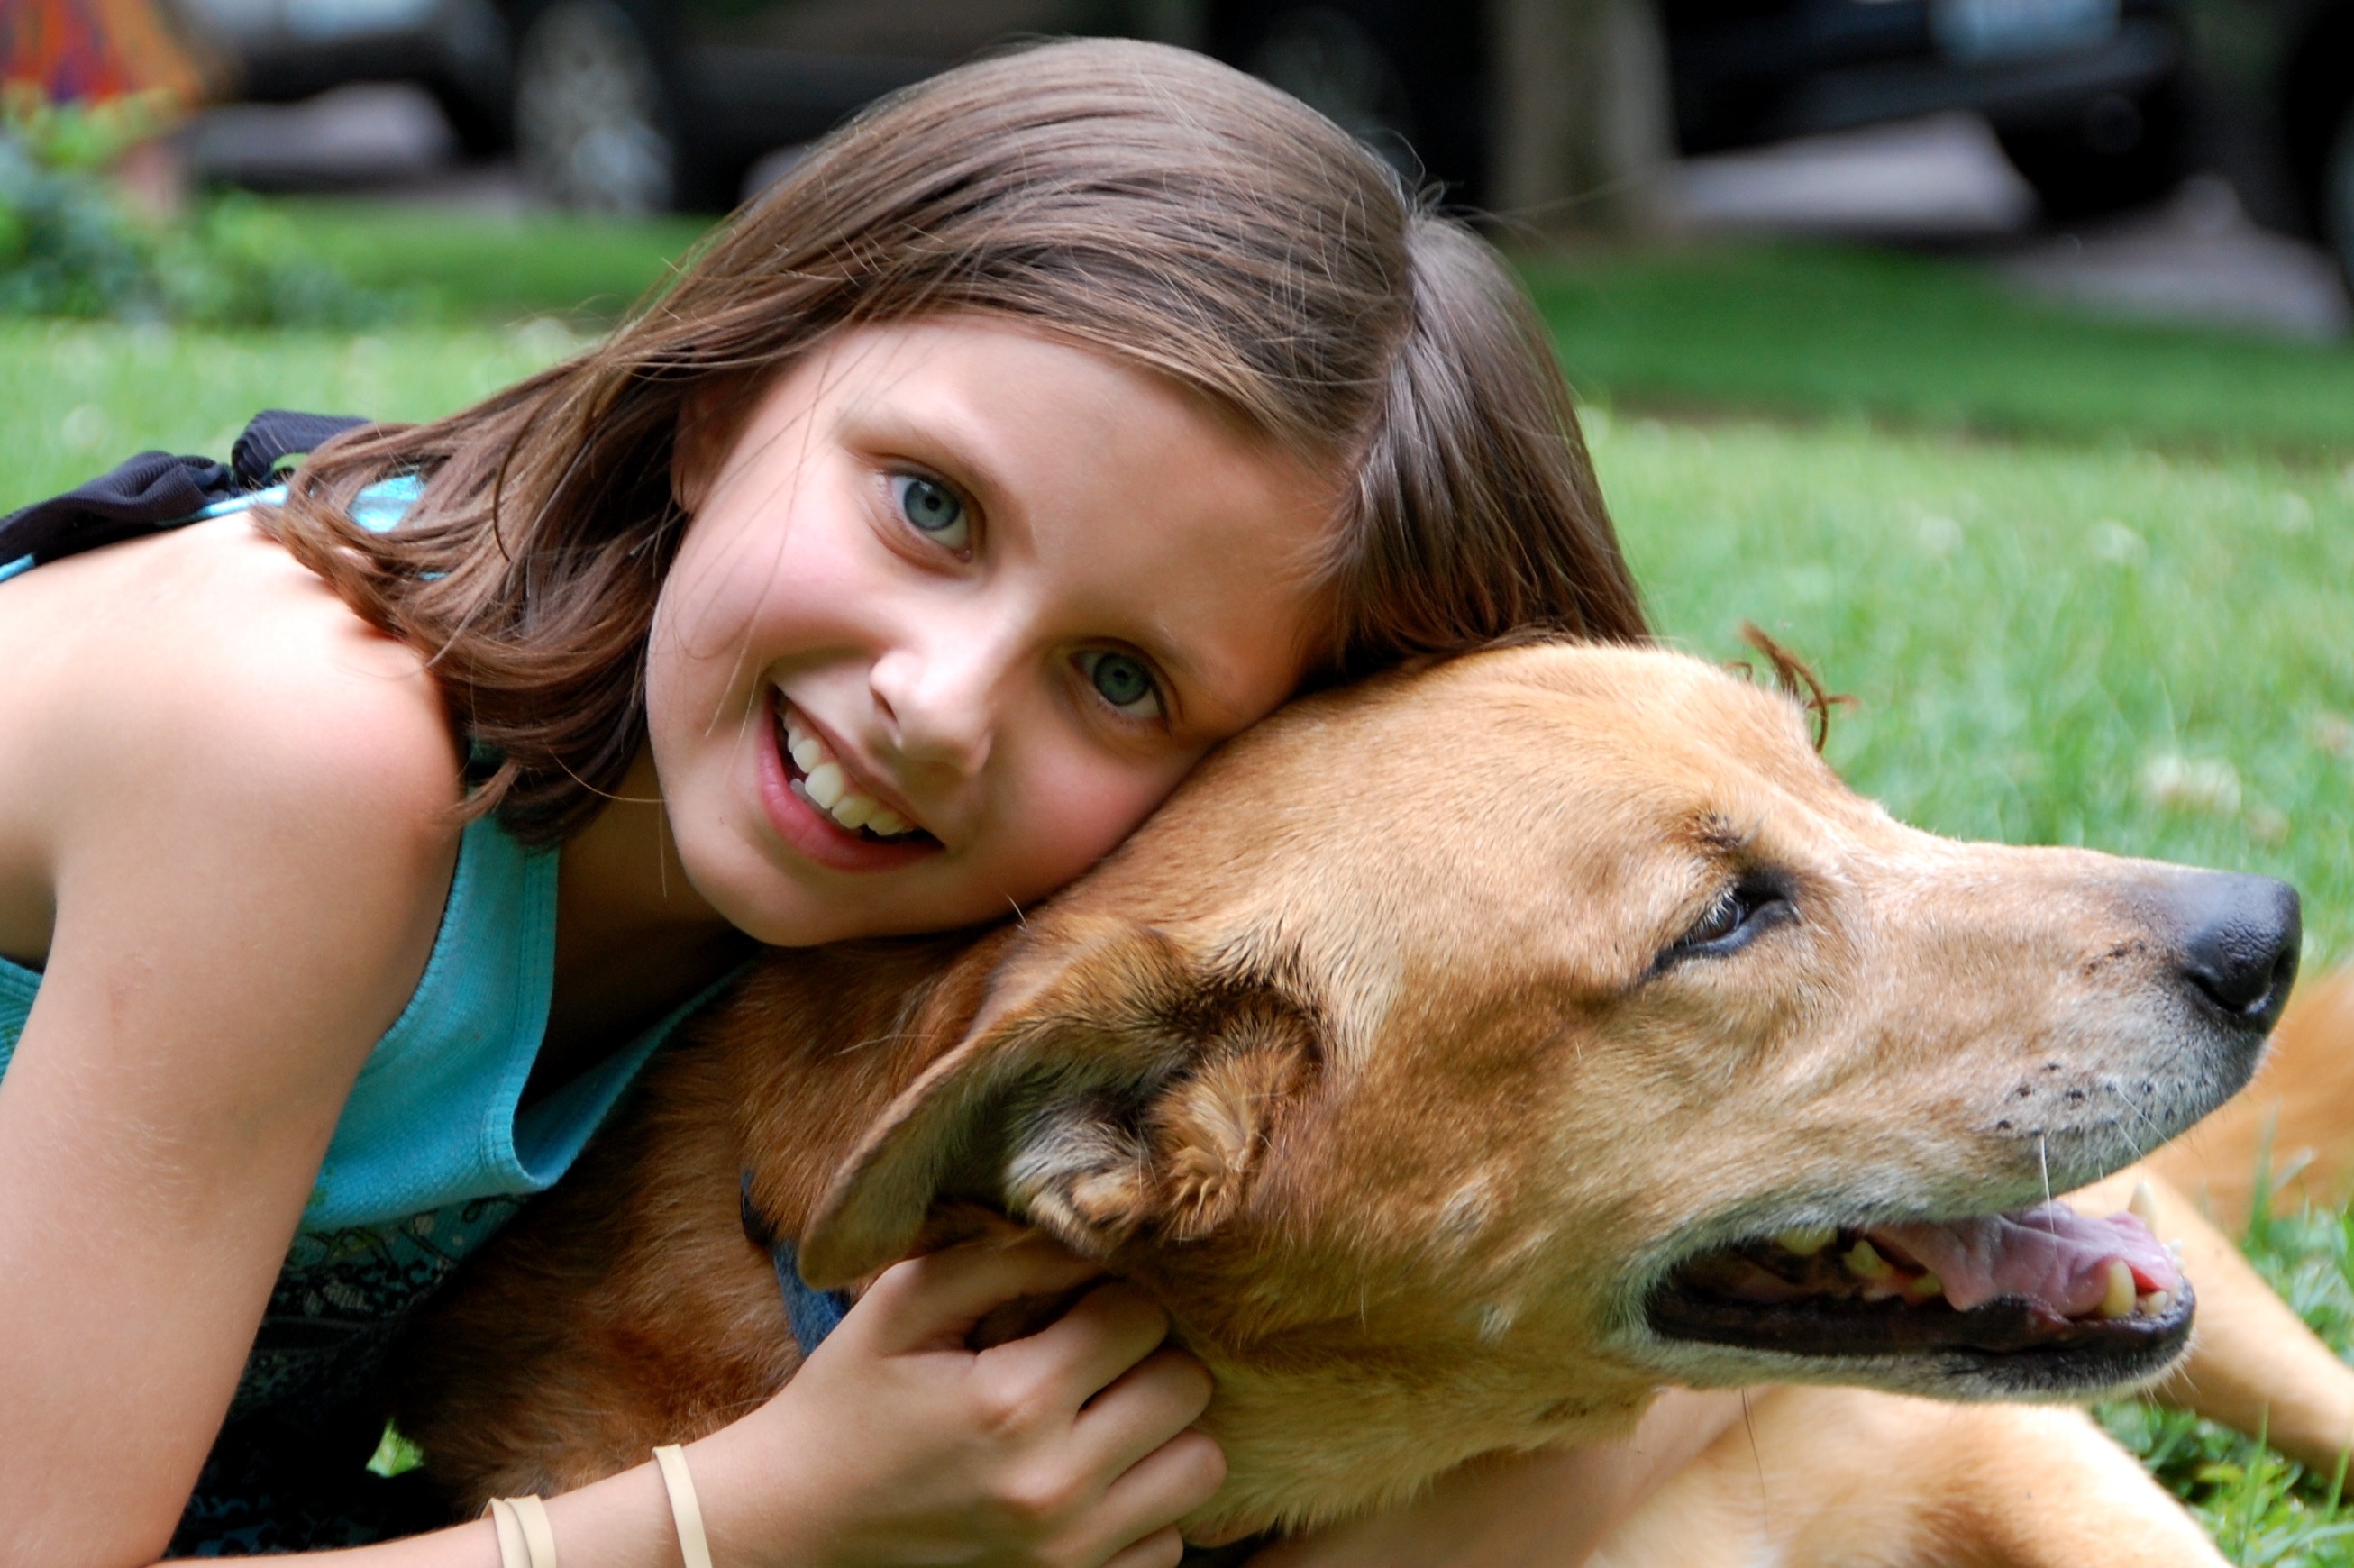
nature, girl, kid, puppy, dog, cute, love, pet, young, smiling, friend, nose, happy, eye, head, skin, beauty, interaction, happy dog, cute girl, dog like mammal